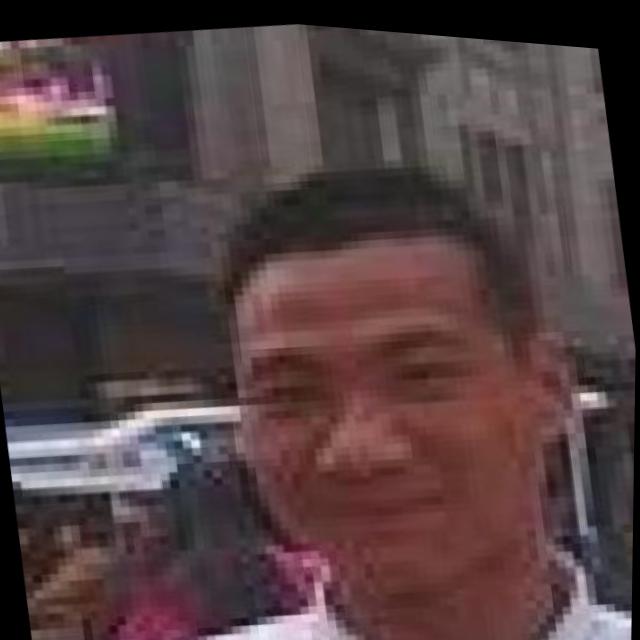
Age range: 21-44